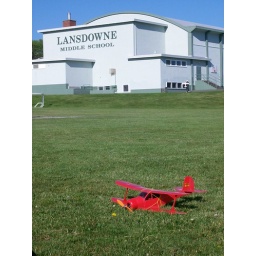
Radio-controlled plane in the grass of Lansdowne Middle School